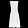
Label: Dress